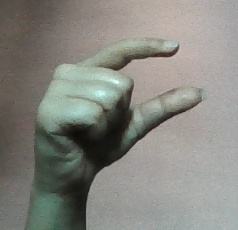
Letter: dal